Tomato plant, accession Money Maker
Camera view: horizontal (90 deg, fisheye); turntable rotation: 210 degrees
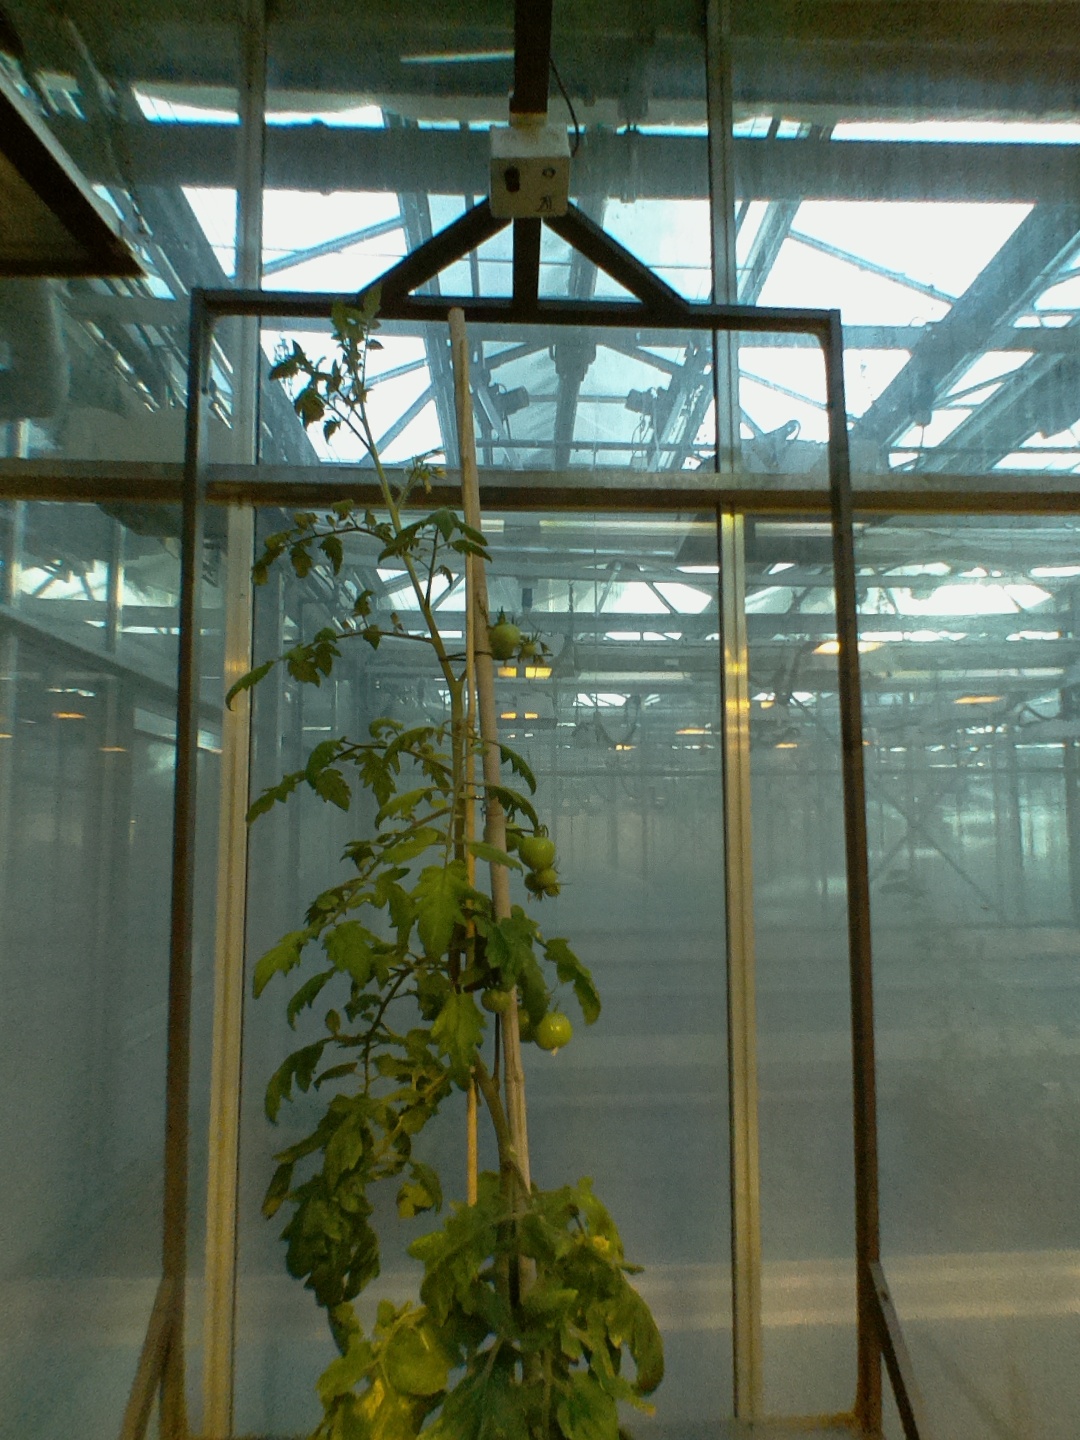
BBCH growth stage 74: 40%-50% of final fruit size